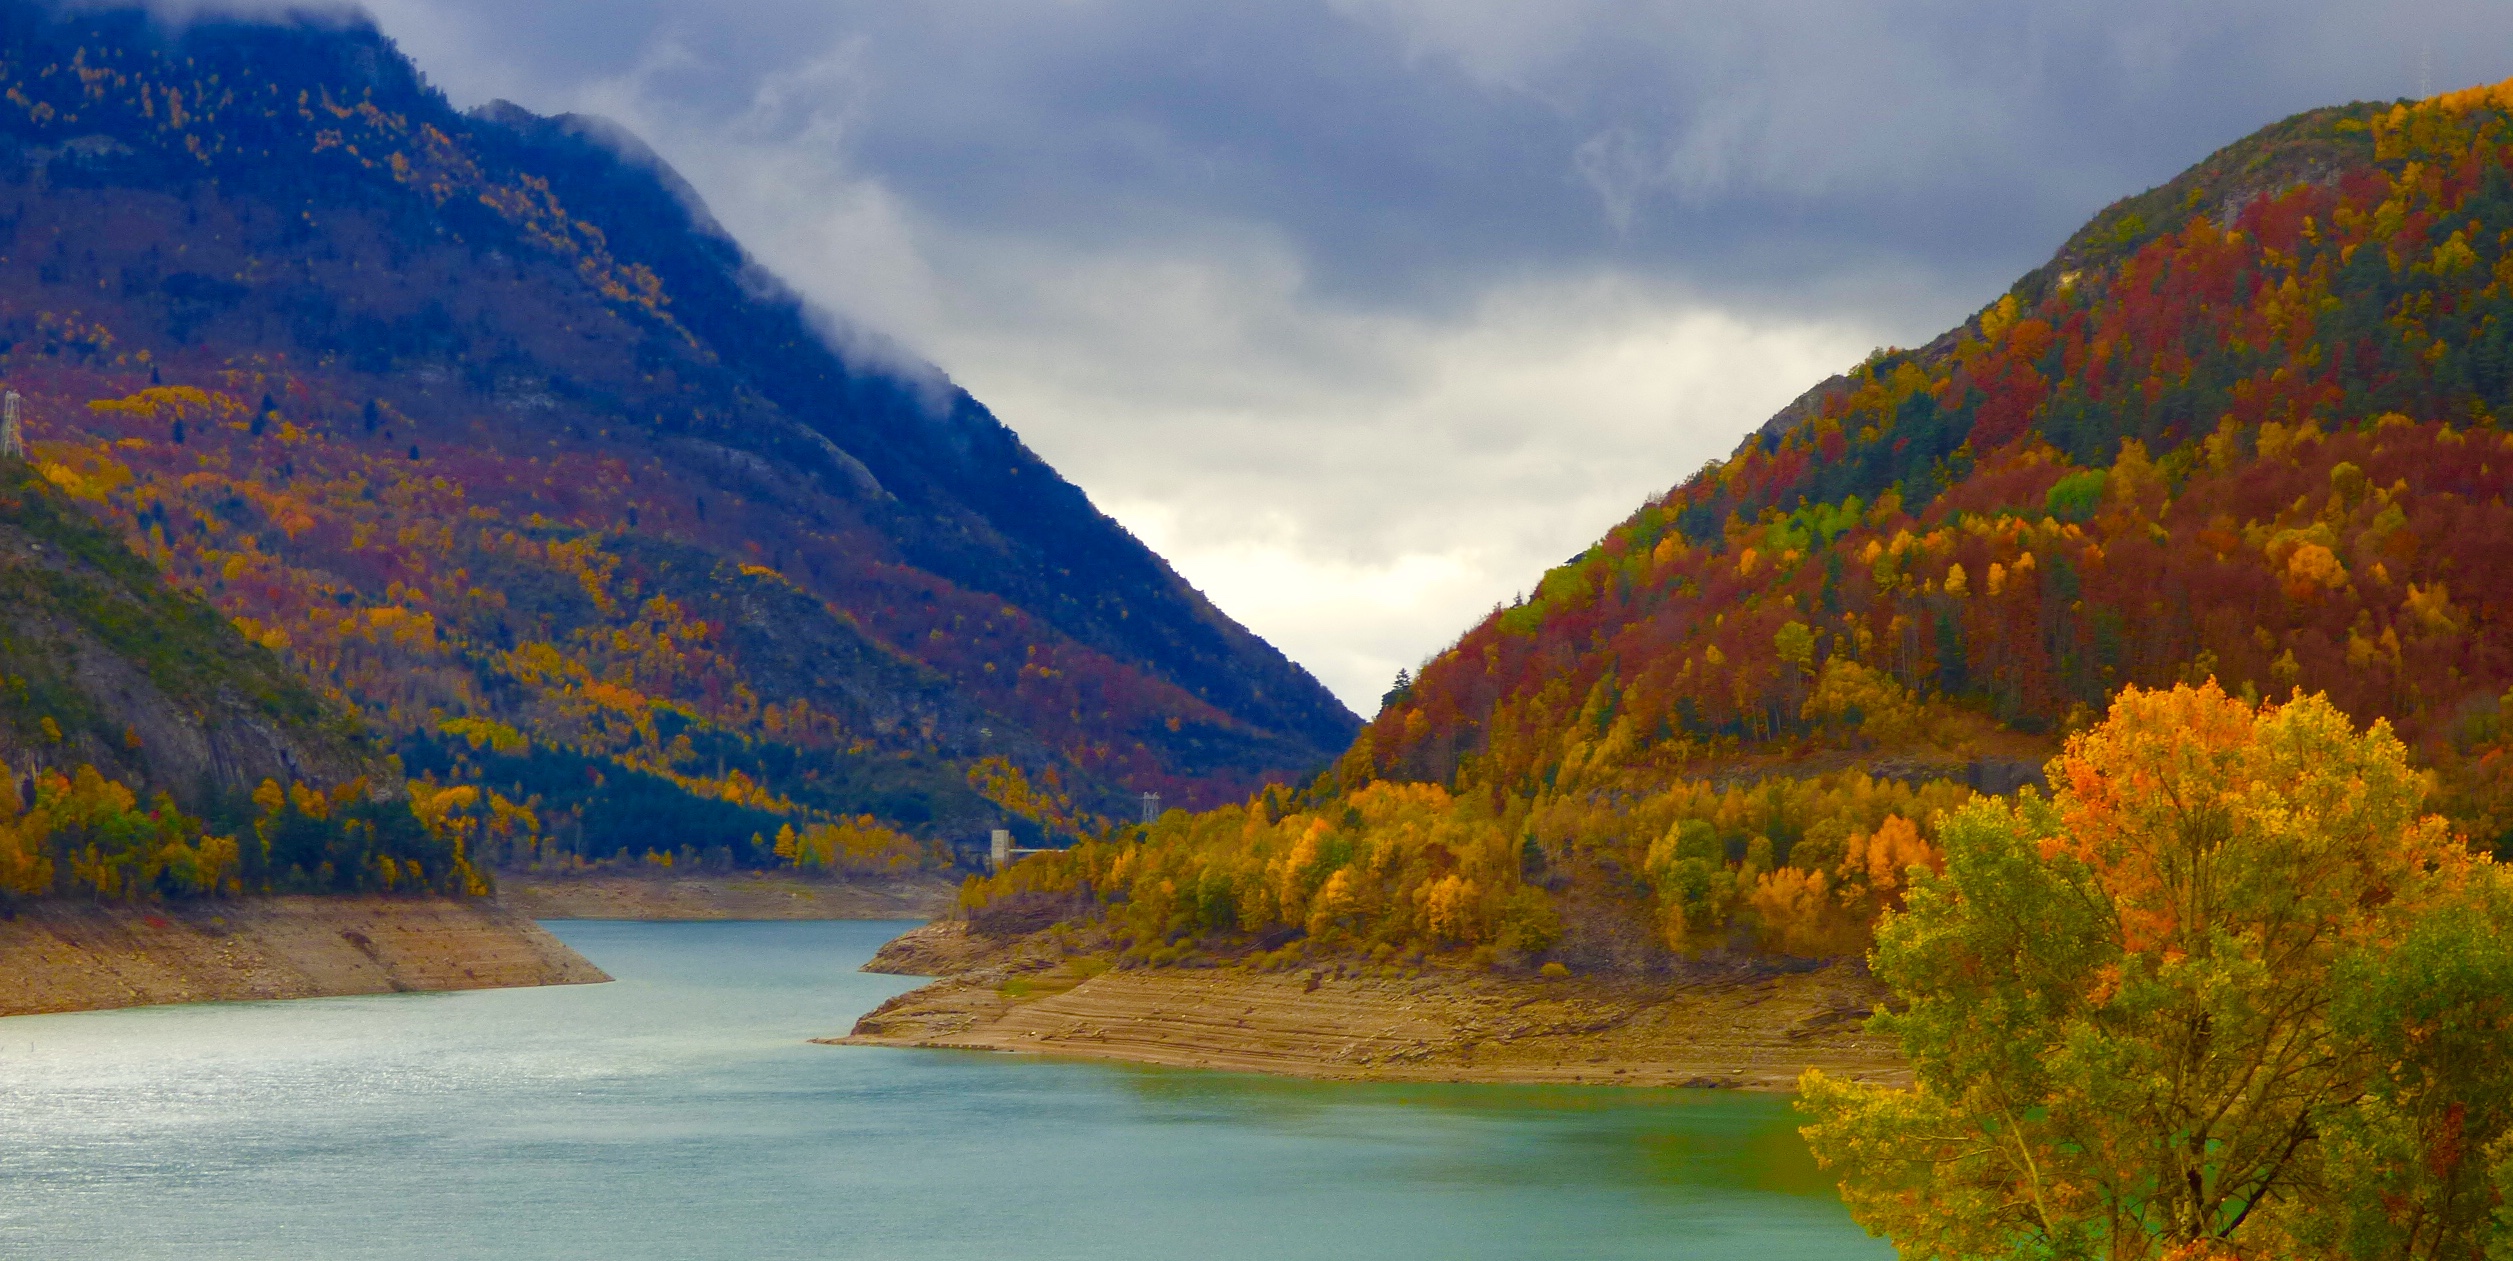
landscape, forest, wilderness, mountain, grain, texture, lake, river, valley, mountain range, tourist, reflection, autumn, fjord, national park, season, trees, flickr, colour, rule, thirds, spain, plateau, aragon, composition, panasonic, loch, dailyshoot, pyrenees, telephoto, vividandstriking, leshainesimages, ordesa, moutains, zaragosa, landform, tarn, geographical feature, mountainous landforms